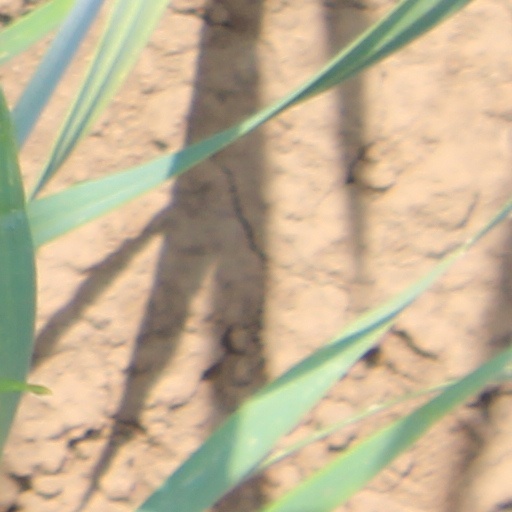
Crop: wheat